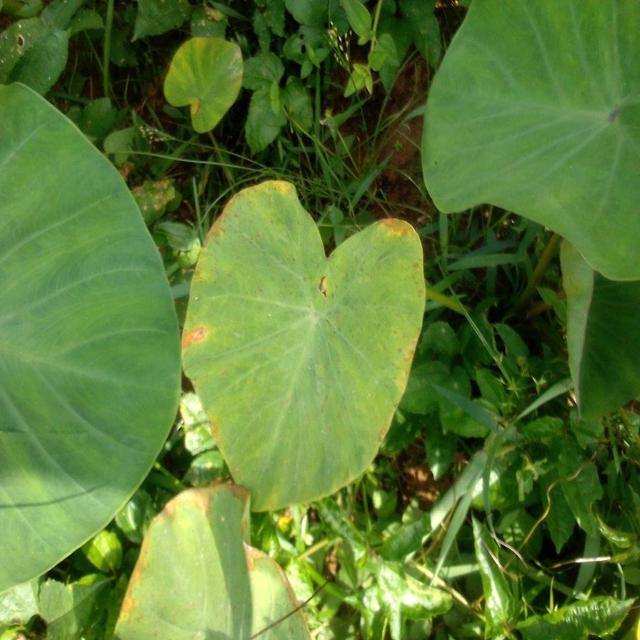
Label: Mid_Blight